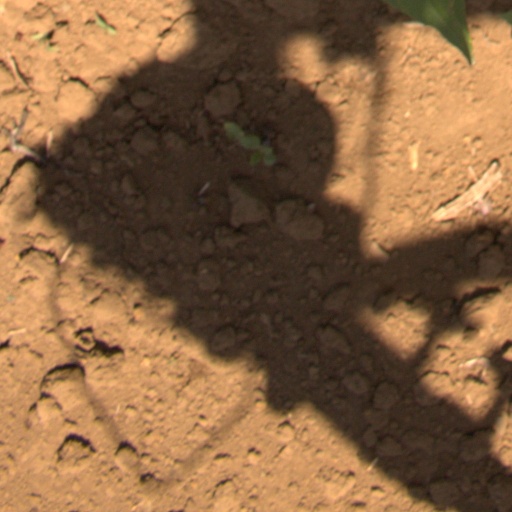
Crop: Jerusalem artichoke